Kim Ji-young, Born 1982

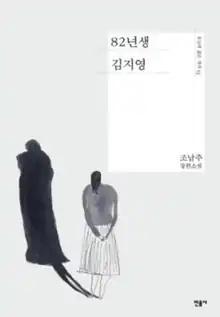
First edition (Korean)

Kim Ji-young, Born 1982 is a novel by Cho Nam-Joo. A former scriptwriter for TV programs, Cho took two months to write the story as according to her, the title character "Kim Ji-young's life isn't much different from the one I have lived. That's why I was able to write so quickly without much preparation." Published by Minumsa in October 2016, it has sold more than 1 million copies as of 27 November 2018, becoming the first million-selling Korean novel since Shin Kyung-sook's "Please Look After Mom" in 2009.